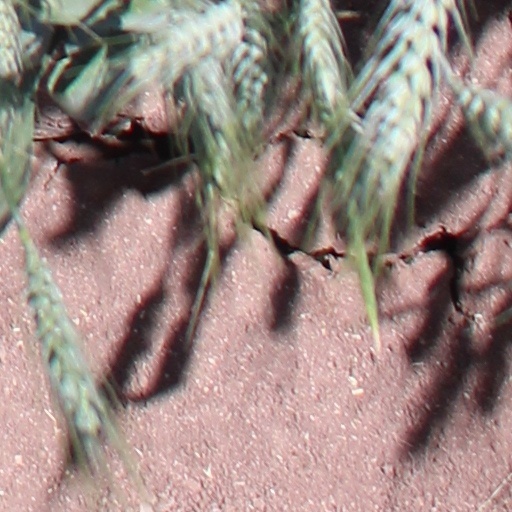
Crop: wheat